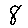
Label: 8